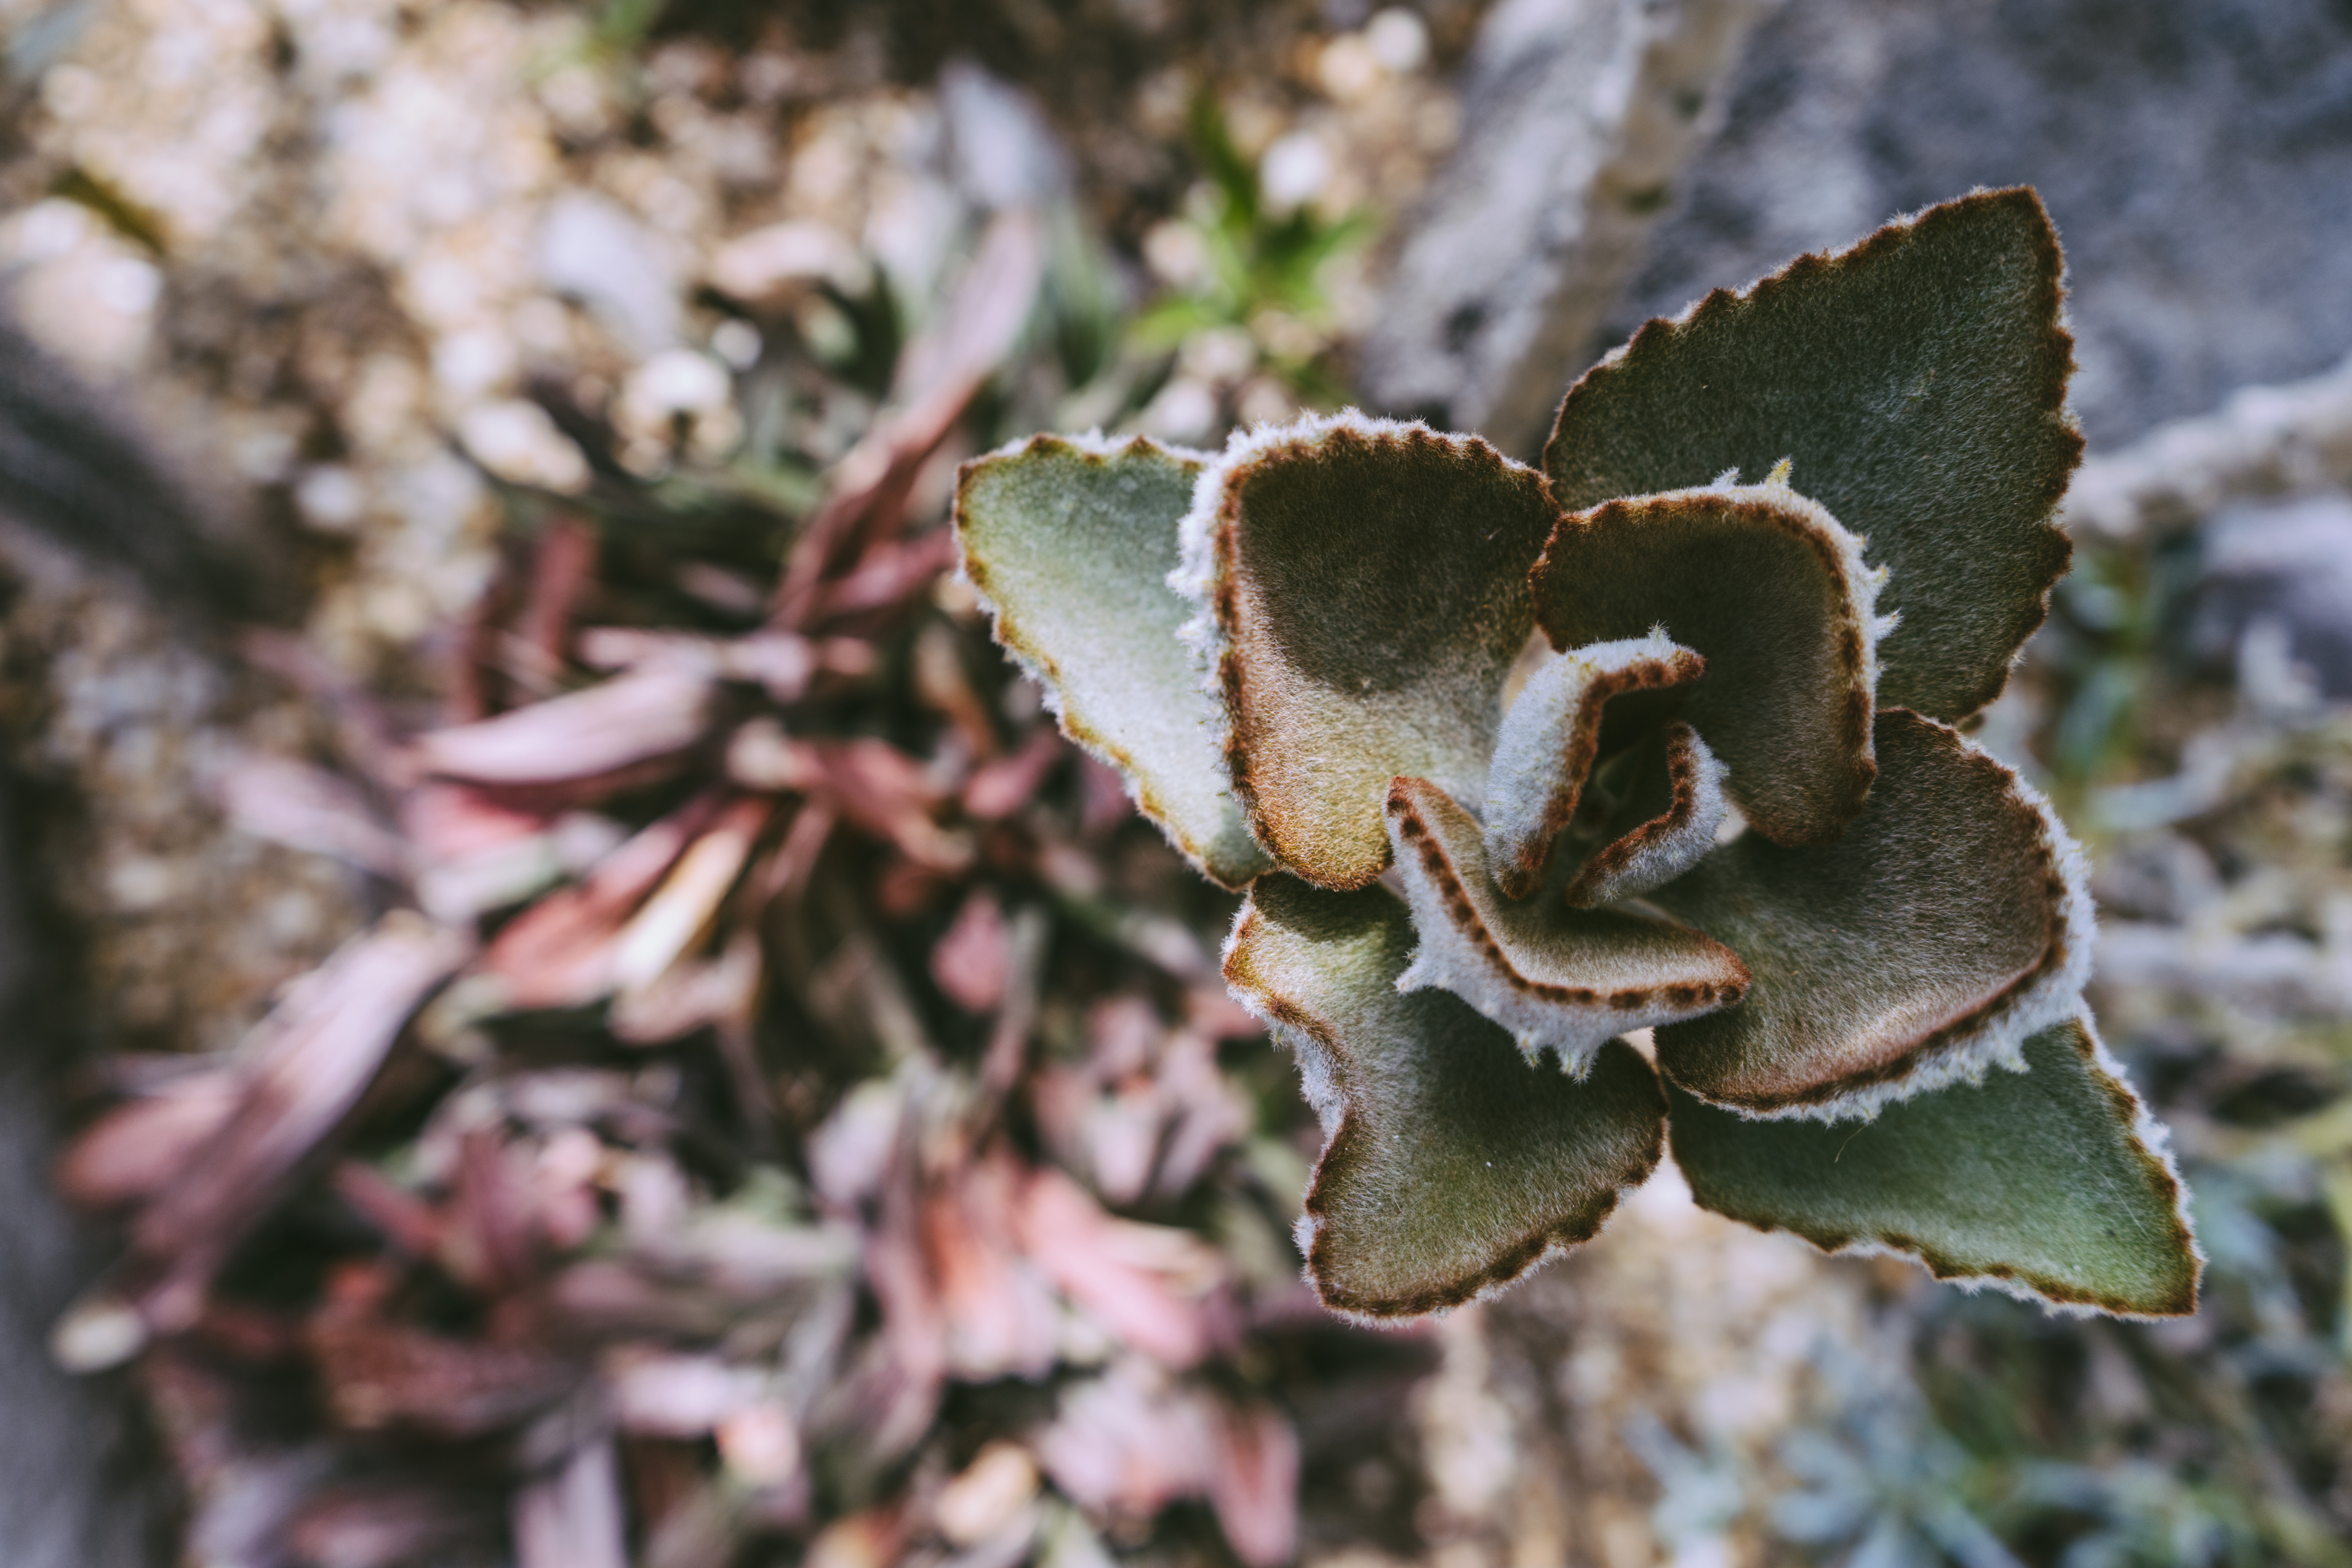
tree, nature, blossom, plant, photography, leaf, flower, frost, spring, green, macro, autumn, botany, flora, season, fauna, wildflower, close up, leaves, shrub, macro photography, flowering plant, land plant, thorns spines and prickles